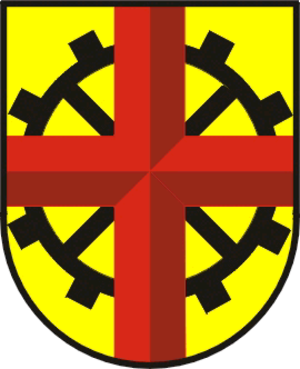
Primstal est un village d'environ 2 400 habitants situé entre Trèves et Sarrebruck, dans le nord de la Sarre, et faisant partie de la commune de Nonnweiler.